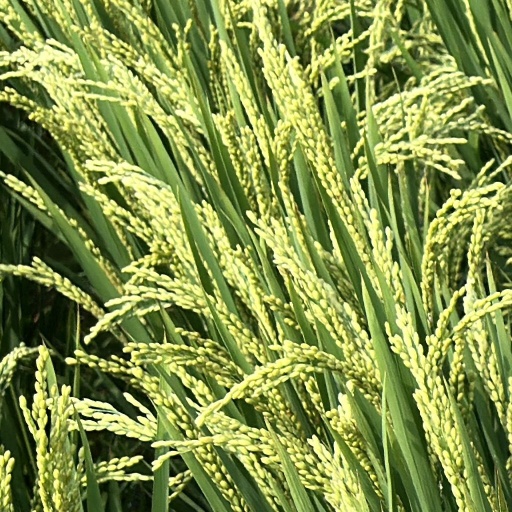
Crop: rice